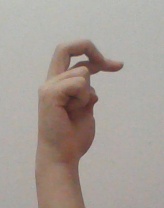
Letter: zay